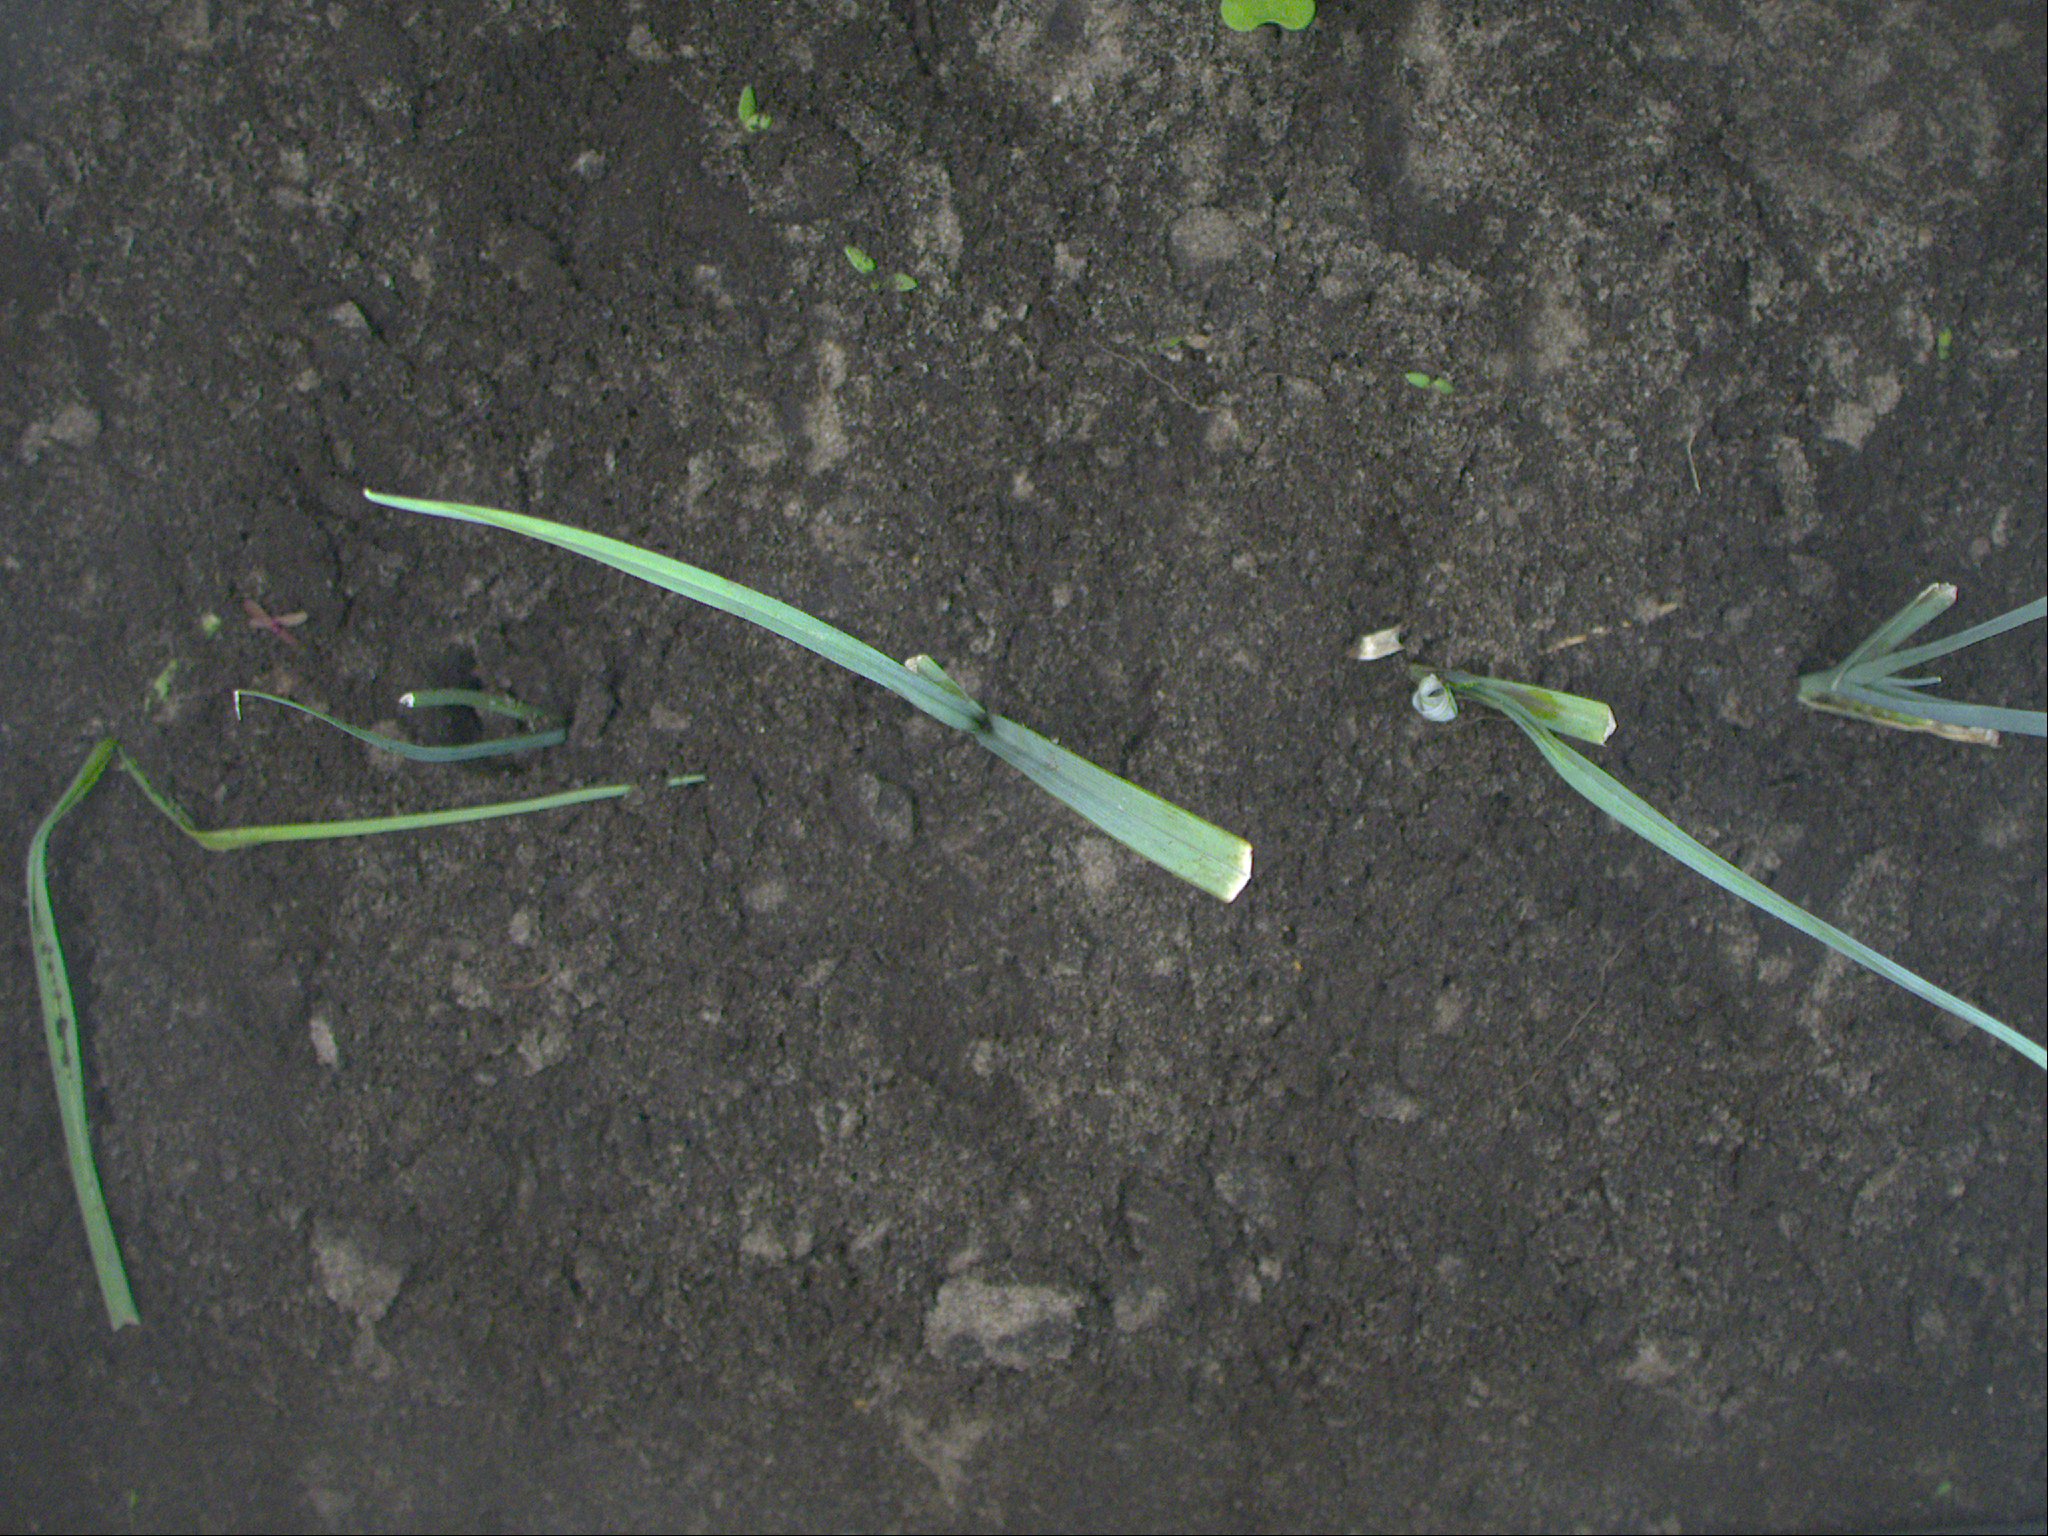
Crop: leek
Objects: leek, leek, leek, leek, leek, stem_leek, stem_leek, stem_leek, stem_leek, stem_leek